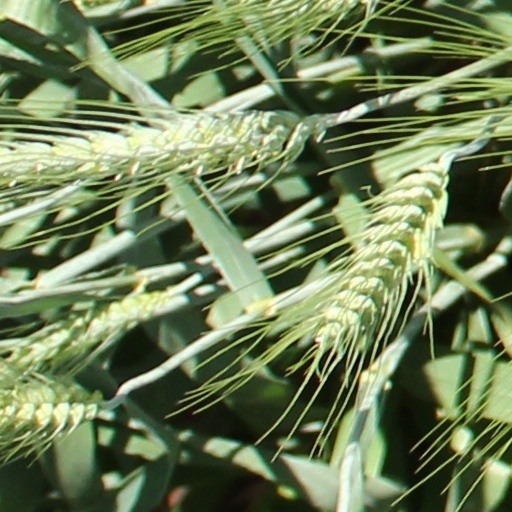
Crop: wheat